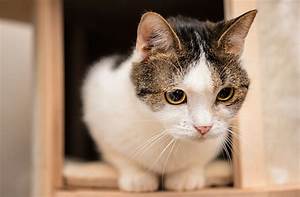
Label: gatto